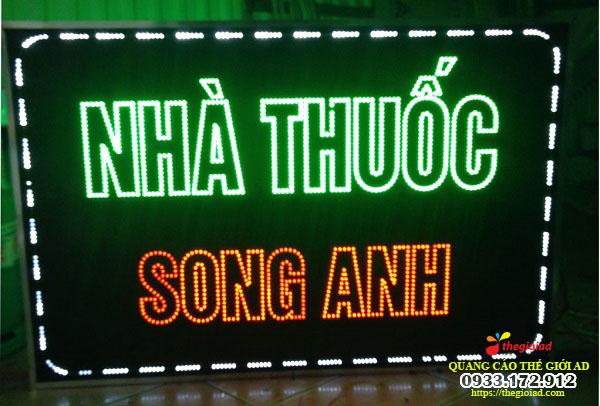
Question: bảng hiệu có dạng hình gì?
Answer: hình chữ nhật